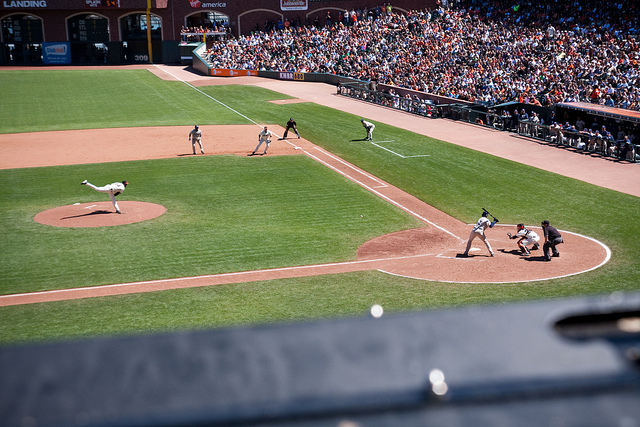
quang cảnh một trận thi đấu bóng chày nam từ trên cao